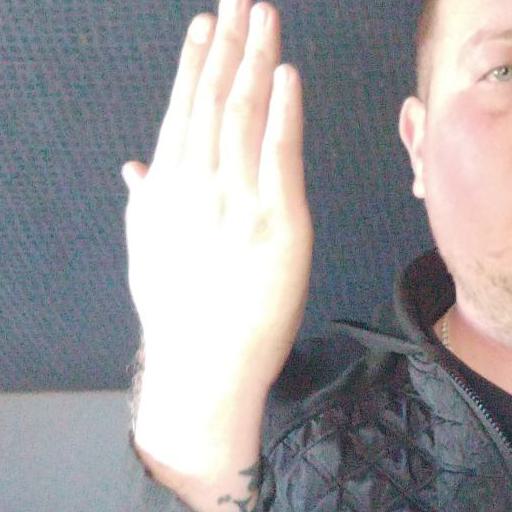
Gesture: stop_inverted